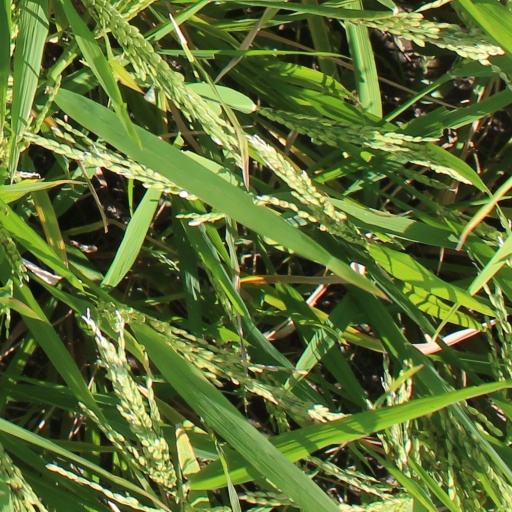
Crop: rice